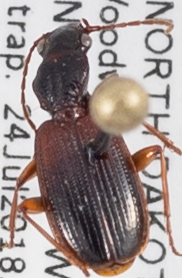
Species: Cymindis neglecta
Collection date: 2018-07-24
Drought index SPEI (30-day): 0.24
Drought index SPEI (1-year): -0.17
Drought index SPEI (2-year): -0.39